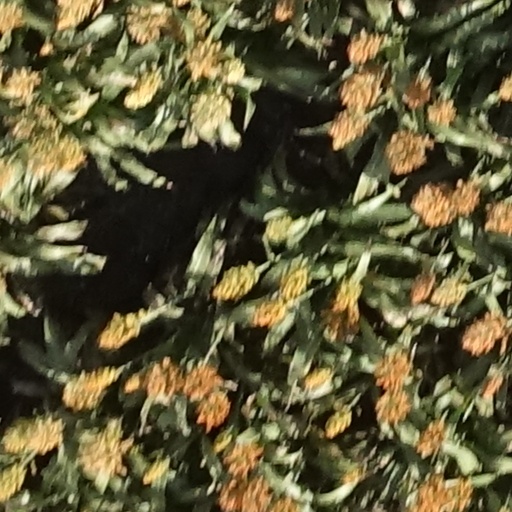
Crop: sorghum